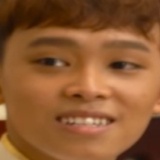
ca sĩ Hồ Văn Cường